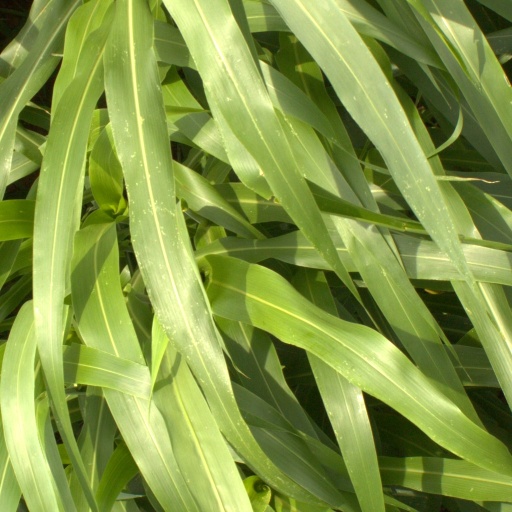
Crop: sorghum